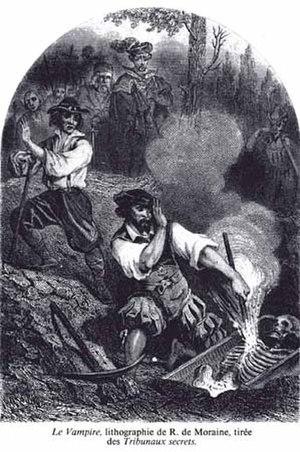
Le vampire est un type de revenant qui fait partie des grandes créatures légendaires issues des mythologies où se combinent de diverses manières l'inquiétude de l'au-delà et le mystère du sang. Suivant différents folklores et selon la superstition la plus courante, ce mort-vivant se nourrit du sang des vivants afin d’en tirer sa force vitale, ses victimes devenant parfois des vampires après leur mort. La légende du vampire puise ses origines dans des traditions mythologiques anciennes et diverses, elle se retrouve dans toutes sortes de cultures à travers le monde.